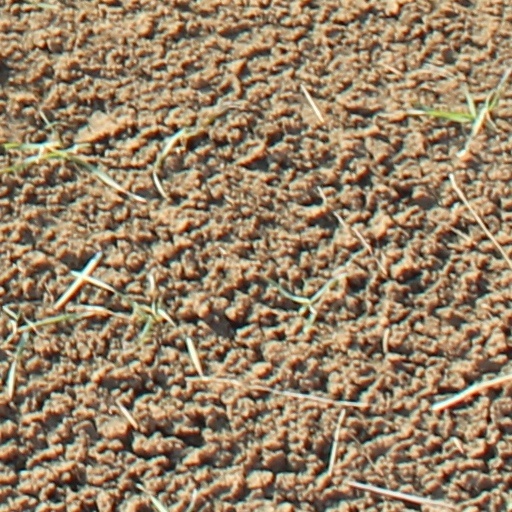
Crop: wheat